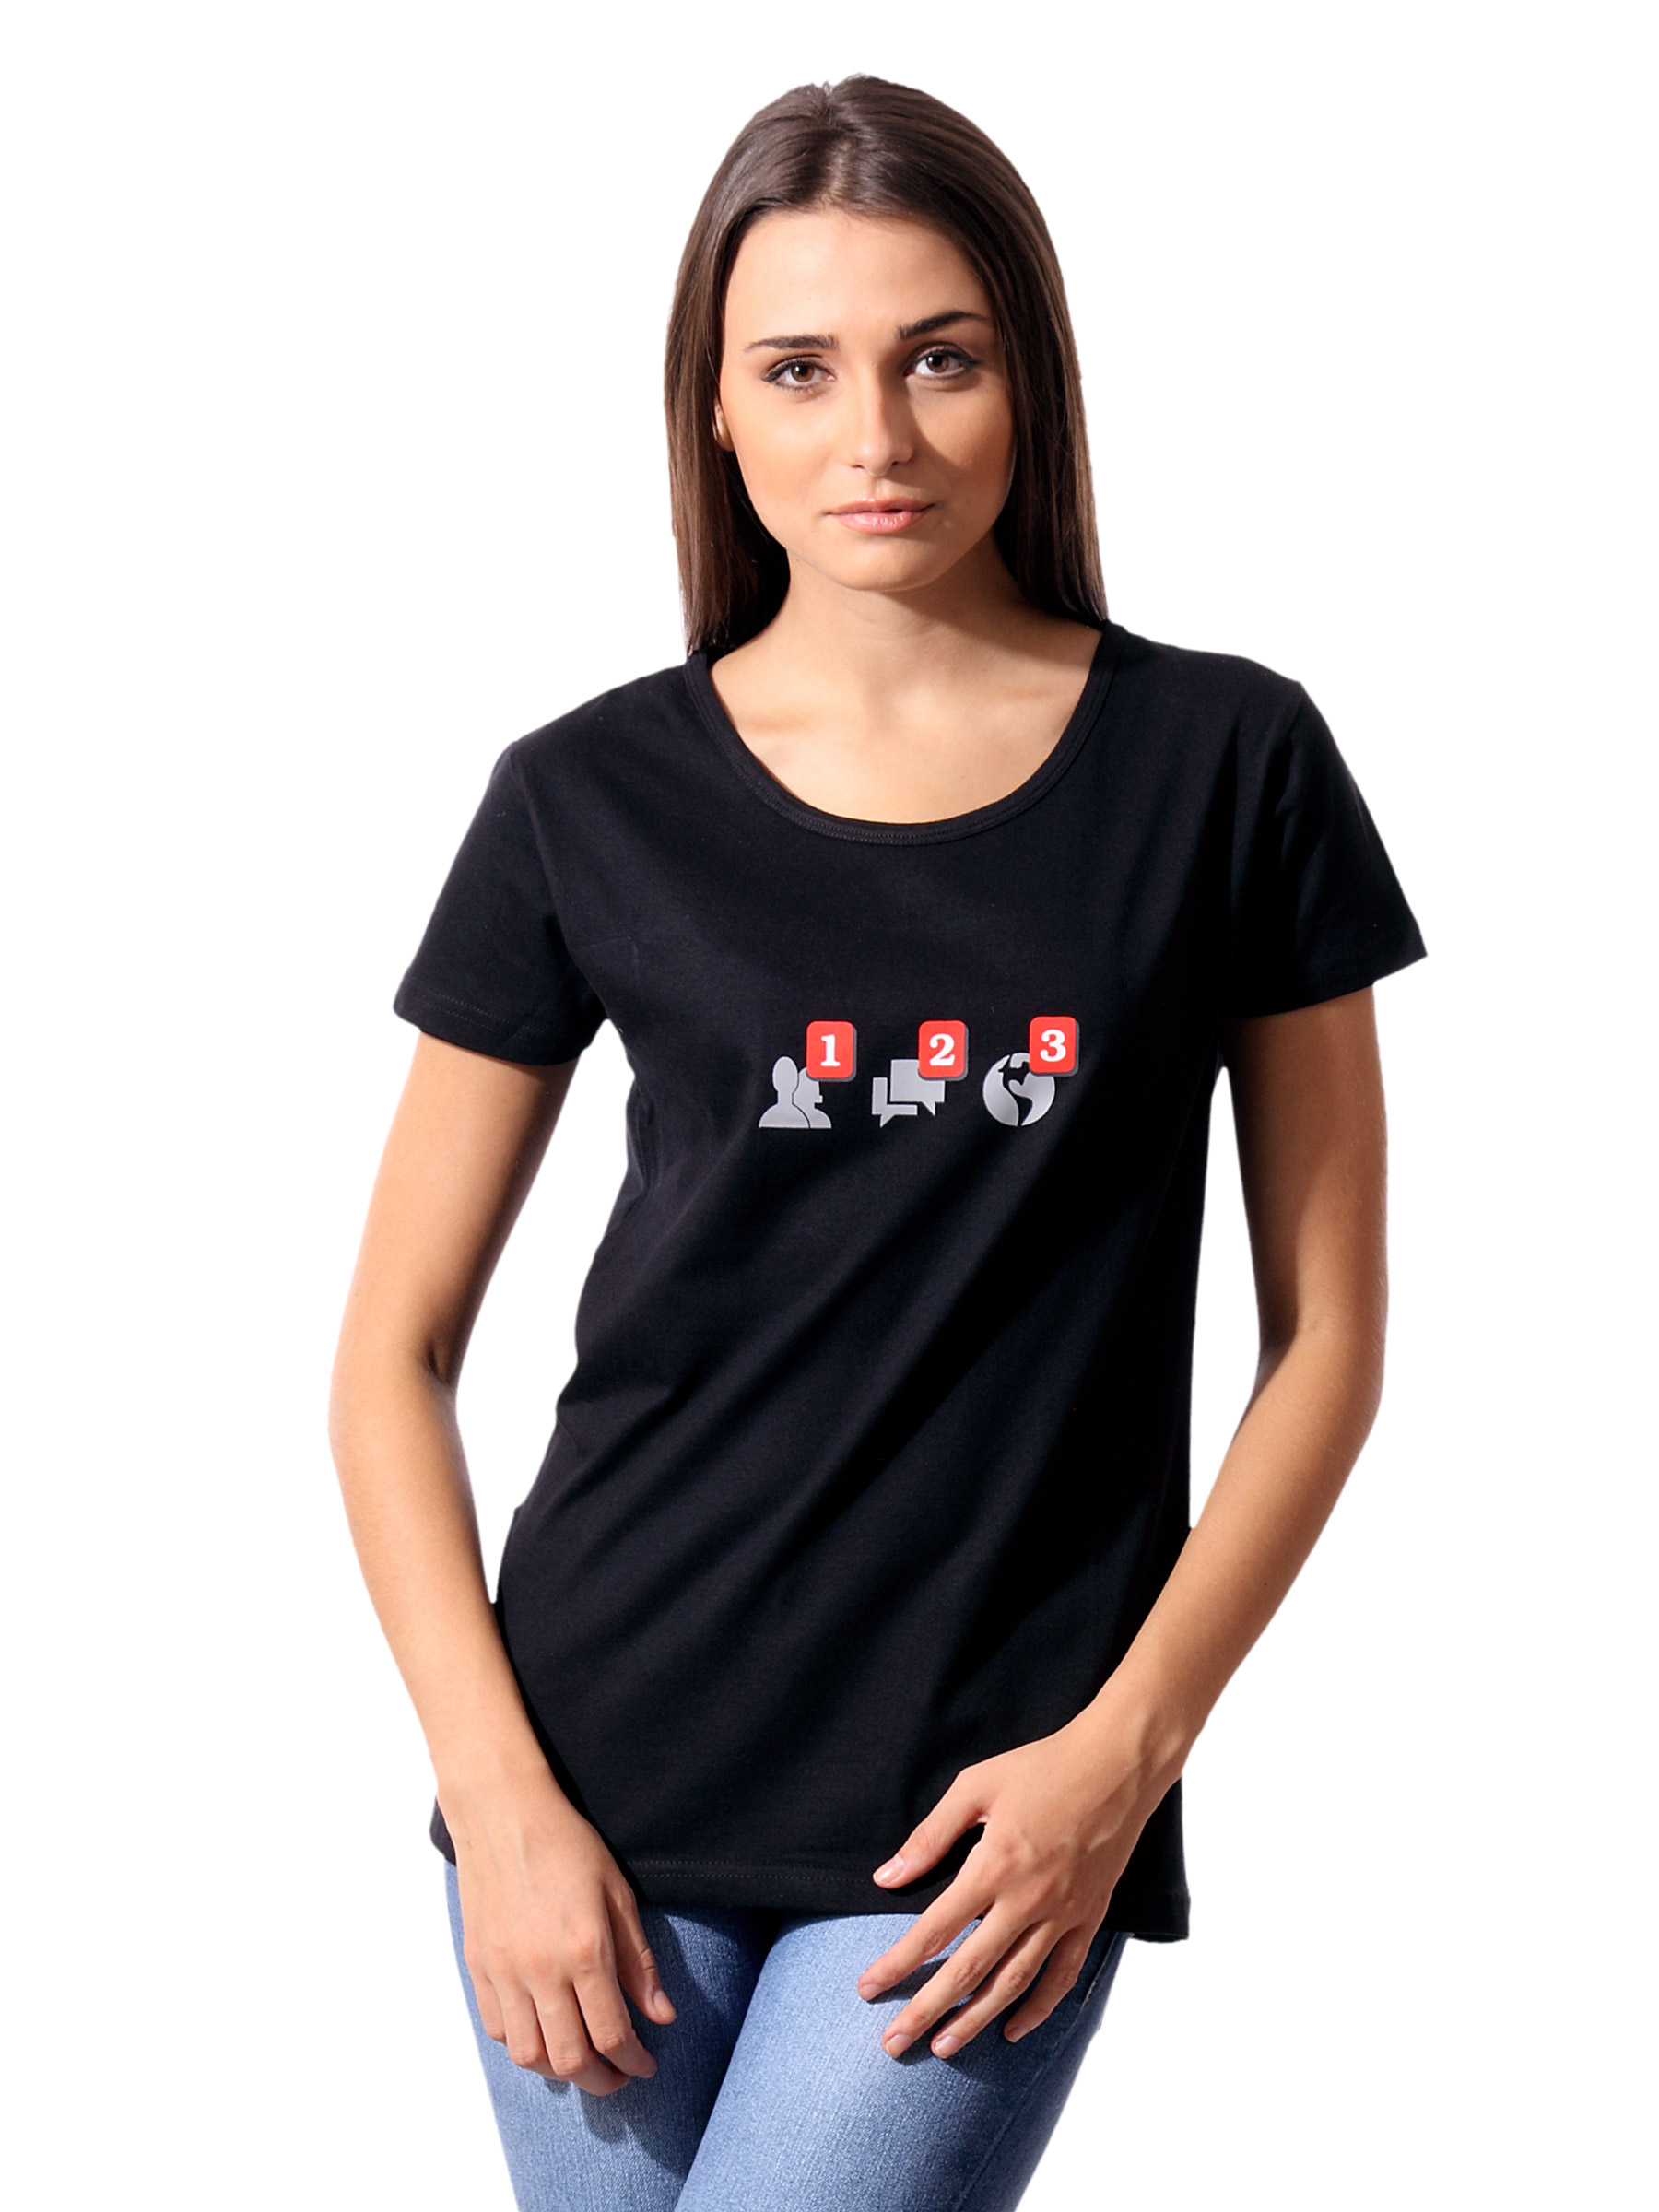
Tantra Women Black Facebook T-shirt
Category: Apparel / Topwear / Tshirts
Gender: Women
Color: Black
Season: Summer 2012
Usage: Casual